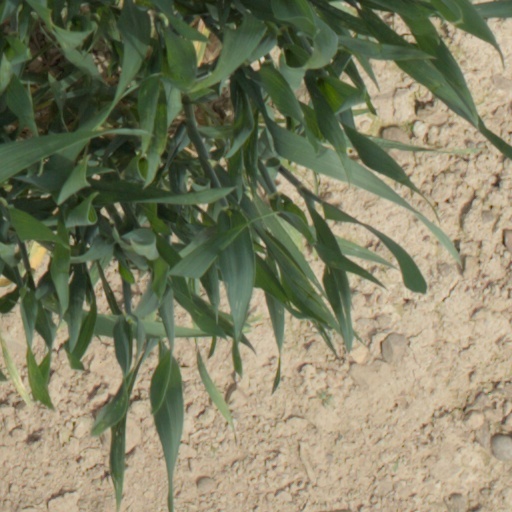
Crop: wheat